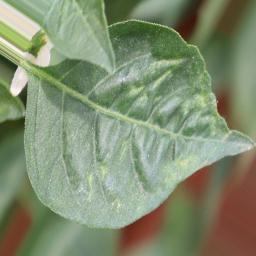
Label: mites_and_trips